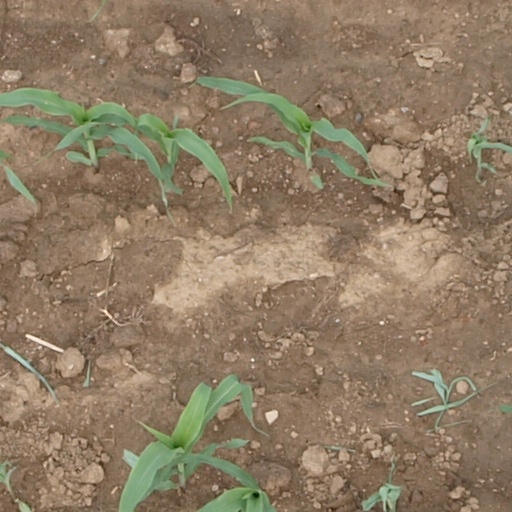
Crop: maize; corn